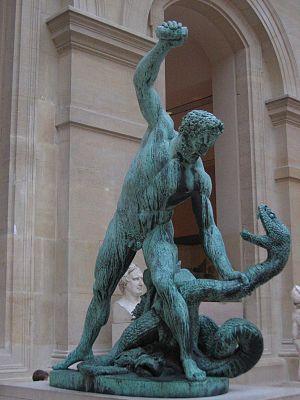
La Puissance de Cypris est la quatrième chanson de l'album Chœurs de Bertrand Cantat, Pascal Humbert, Bernard Falaise et Alexander MacSween conçu pour constituer les chœurs antiques de la trilogie « Des femmes » de Sophocle adaptée et mise en scène en 2011 par Wajdi Mouawad. Elle illustre Les Trachiniennes, le premier volet de la trilogie.
La sculpture française du XIXᵉ siècle représente la production sculpturale et statuaire en France entre 1801 et 1901. Elle est caractérisée par la diversité des courants et des styles, allant du néo-classicisme du début du siècle, à l'Art nouveau et au modernisme de la fin du siècle.